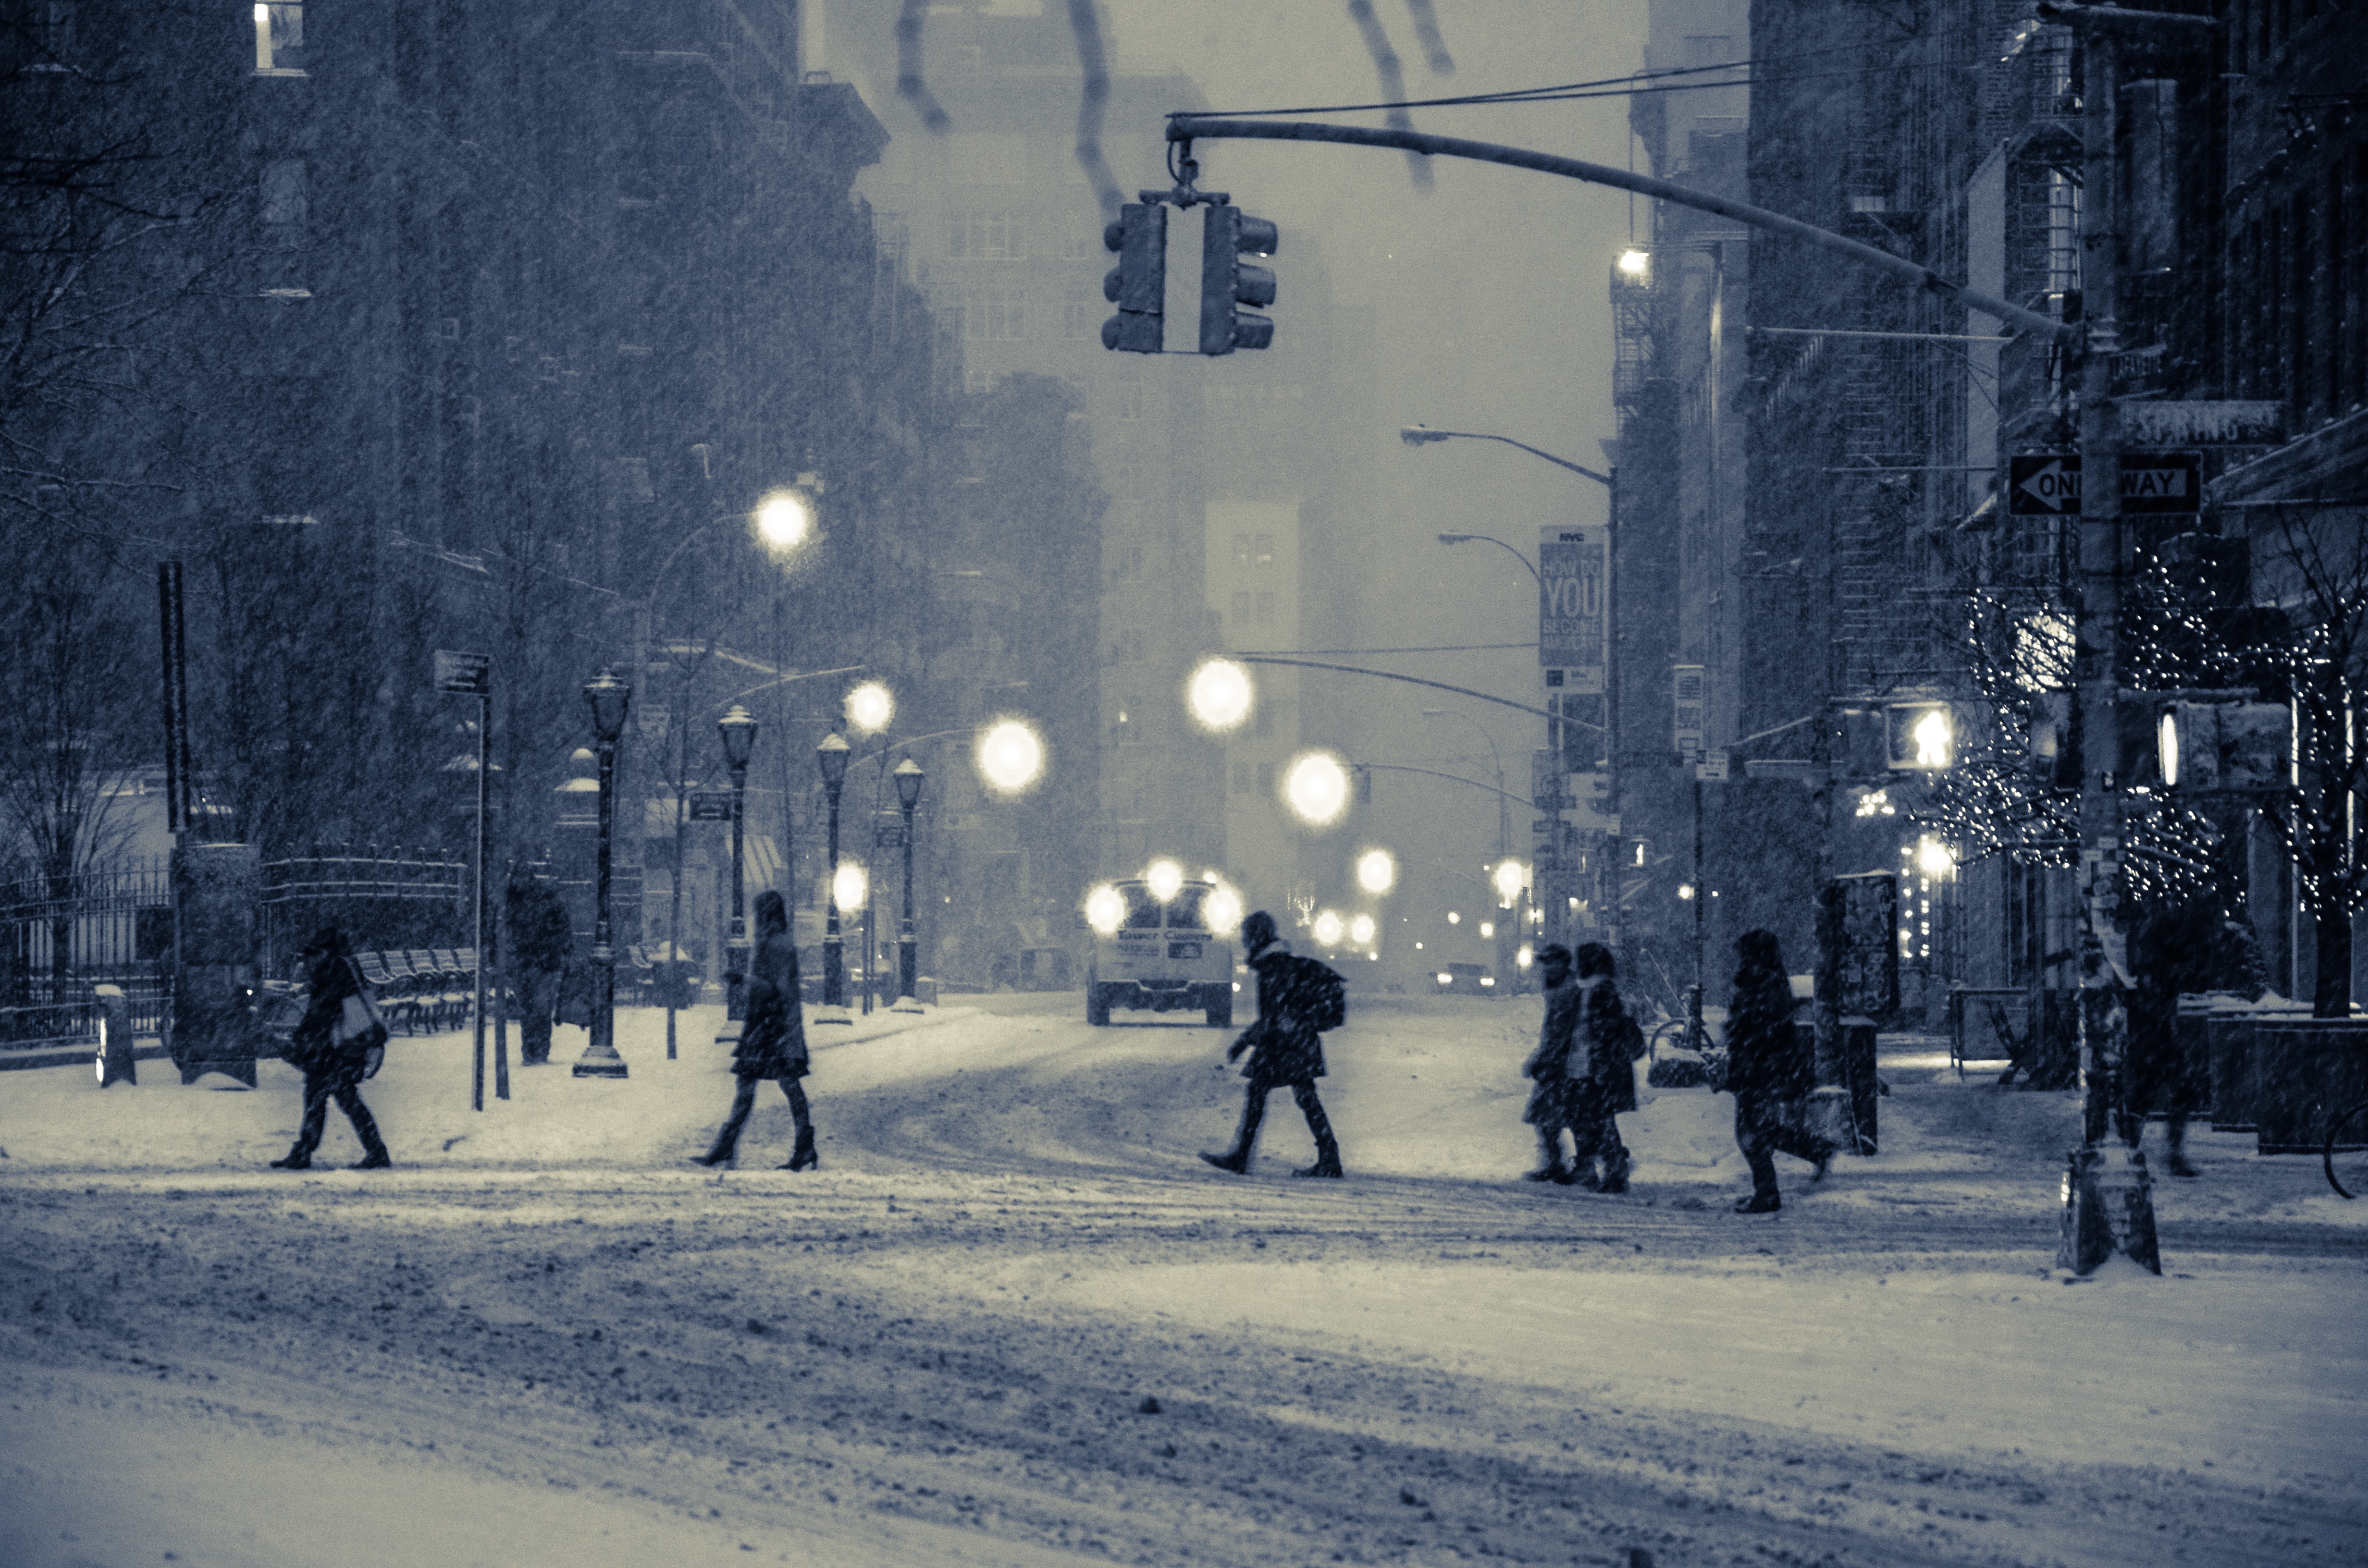
snow, winter, street, night, ice, weather, street light, season, blizzard, freezing, atmospheric phenomenon, winter storm